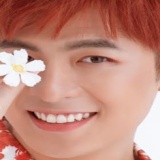
ca sĩ Gin Tuấn Kiệt